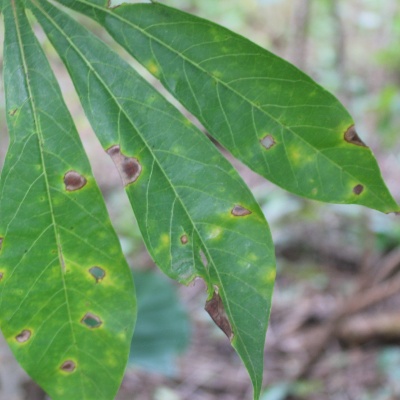
Crop: Cassava
Condition: brown spot